Zola Jesus

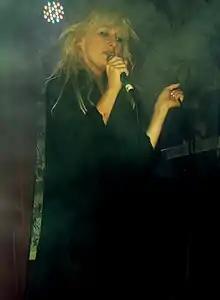
Zola Jesus performing in Manchester, 2010

Then followed "Tsar Bomba" EP (on Troubleman), "New Amsterdam" compilation on Sacred Bones and an untitled, limited-edition vinyl split with Burial Hex (Aurora Borealis). For touring she recruited Dead Luke (synths), bassist Lindsay Mikkola and drummer Max Elliott. Later the line-up changed to Shane Verwey and Nick Turco (synth), Alex DeGroot, and Nick Johnson, a drummer with metal band Jex Thoth.